Light pollution

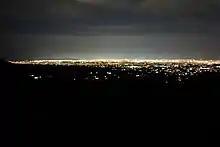
View of the Phoenix metro area from the top of Goldmine Trail in the San Tan Mountains

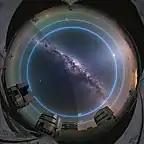
Visibility of satellites during twilight marked green and red. 30° above the horizon is where most astronomical observations take place. In Earth's shadow, represented by the darker area on the left, satellites become practically invisible.

Light clutter refers to excessive groupings of lights. Groupings of lights may generate confusion, distract from obstacles (including those that they may be intended to illuminate), and potentially cause accidents. Clutter is particularly noticeable on roads where the street lights are badly designed, or where brightly lit advertisements surround the roadways. Depending on the motives of the person or organization that installed the lights, their placement and design can even be intended to distract drivers, and can contribute to accidents.